Antoinism

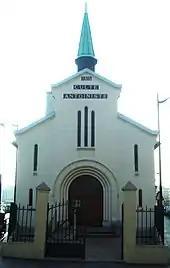
Antoinist temples, such as the one in the 13th arrondissement of Paris, are exempt from property taxes.

After the service, some people—regular faithful or visitors—may ask to consult a healer in one of the small rooms of the temple—although the "desservant" who lives in the apartment adjacent to the temple is always available to receive suffering persons. During these consultations, both are standing before Antoine's image: the patient expresses for a few minutes the request that he wishes to obtain, and the healer prays, sometimes while touching the consultant's shoulder or hand, presumably to convey the fluid. The healer's work is said to put again the consultant in the love of God that will allow him to find himself the spiritual journey leading to healing. For this purpose, the healer has to discover the origin of the consultant's problem, which is, in Antoinist beliefs, always linked to a person's own history, and to understand that he should bear the consequences of what was done in a preceding life.